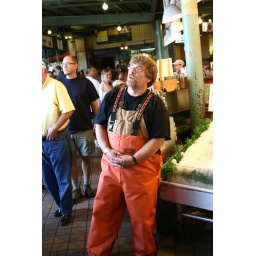
the main man monitors the traffic around the pike place market fish spot